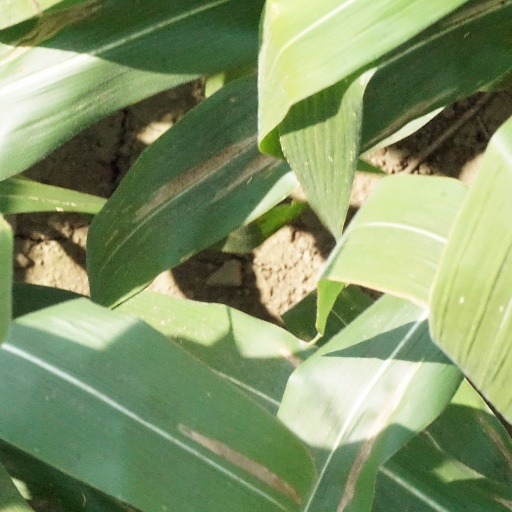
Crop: maize; corn